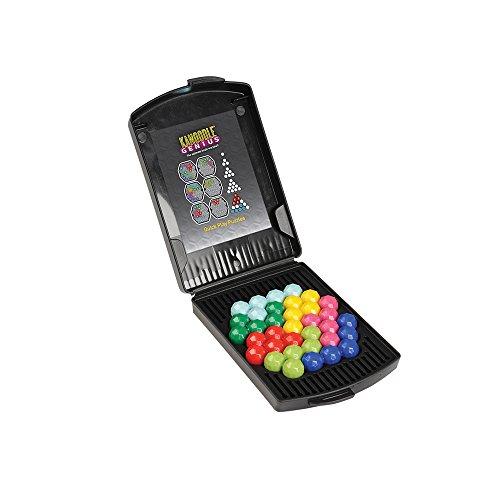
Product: Educational Insights Kanoodle Game Collection
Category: Toys & Games | Games & Accessories | Board Games
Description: Games include: Kanoodle, Kanoodle Extreme, and Kanoodle Genius.
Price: $51.34
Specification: Shipping Weight: 1.3 pounds (View shipping rates and policies)|ASIN: B00XA5GRBS|Item model number: 84567|    #10770    in Board Games (Toys & Games)